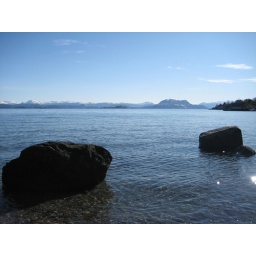
Stord - beach by K's parent's house